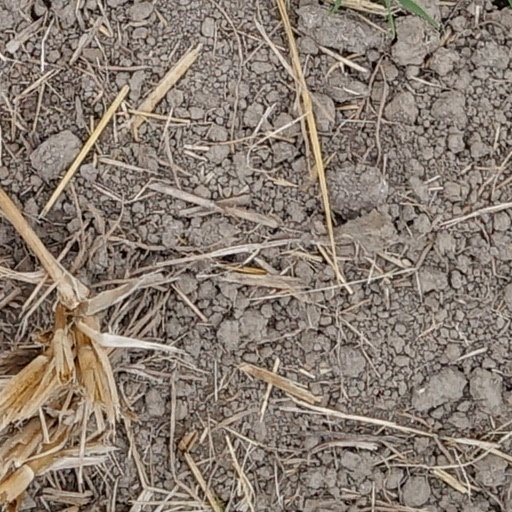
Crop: wheat